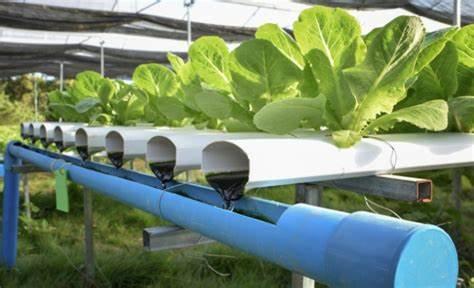
Katika shamba maalumu la kisasa bomba maalumu za rangi nyeupe na bluu zimepangwa kwa ustadi; zikiwa na mashimo upande wa juu na pembeni yake  kuna mimea ya kijani kibichi ambayo imekwisha stawi, huu ni mfano bora wa kilimo cha haidroponi kinachowezesha mmea kustawi bila  udongo kwa kutumia virutubisho.